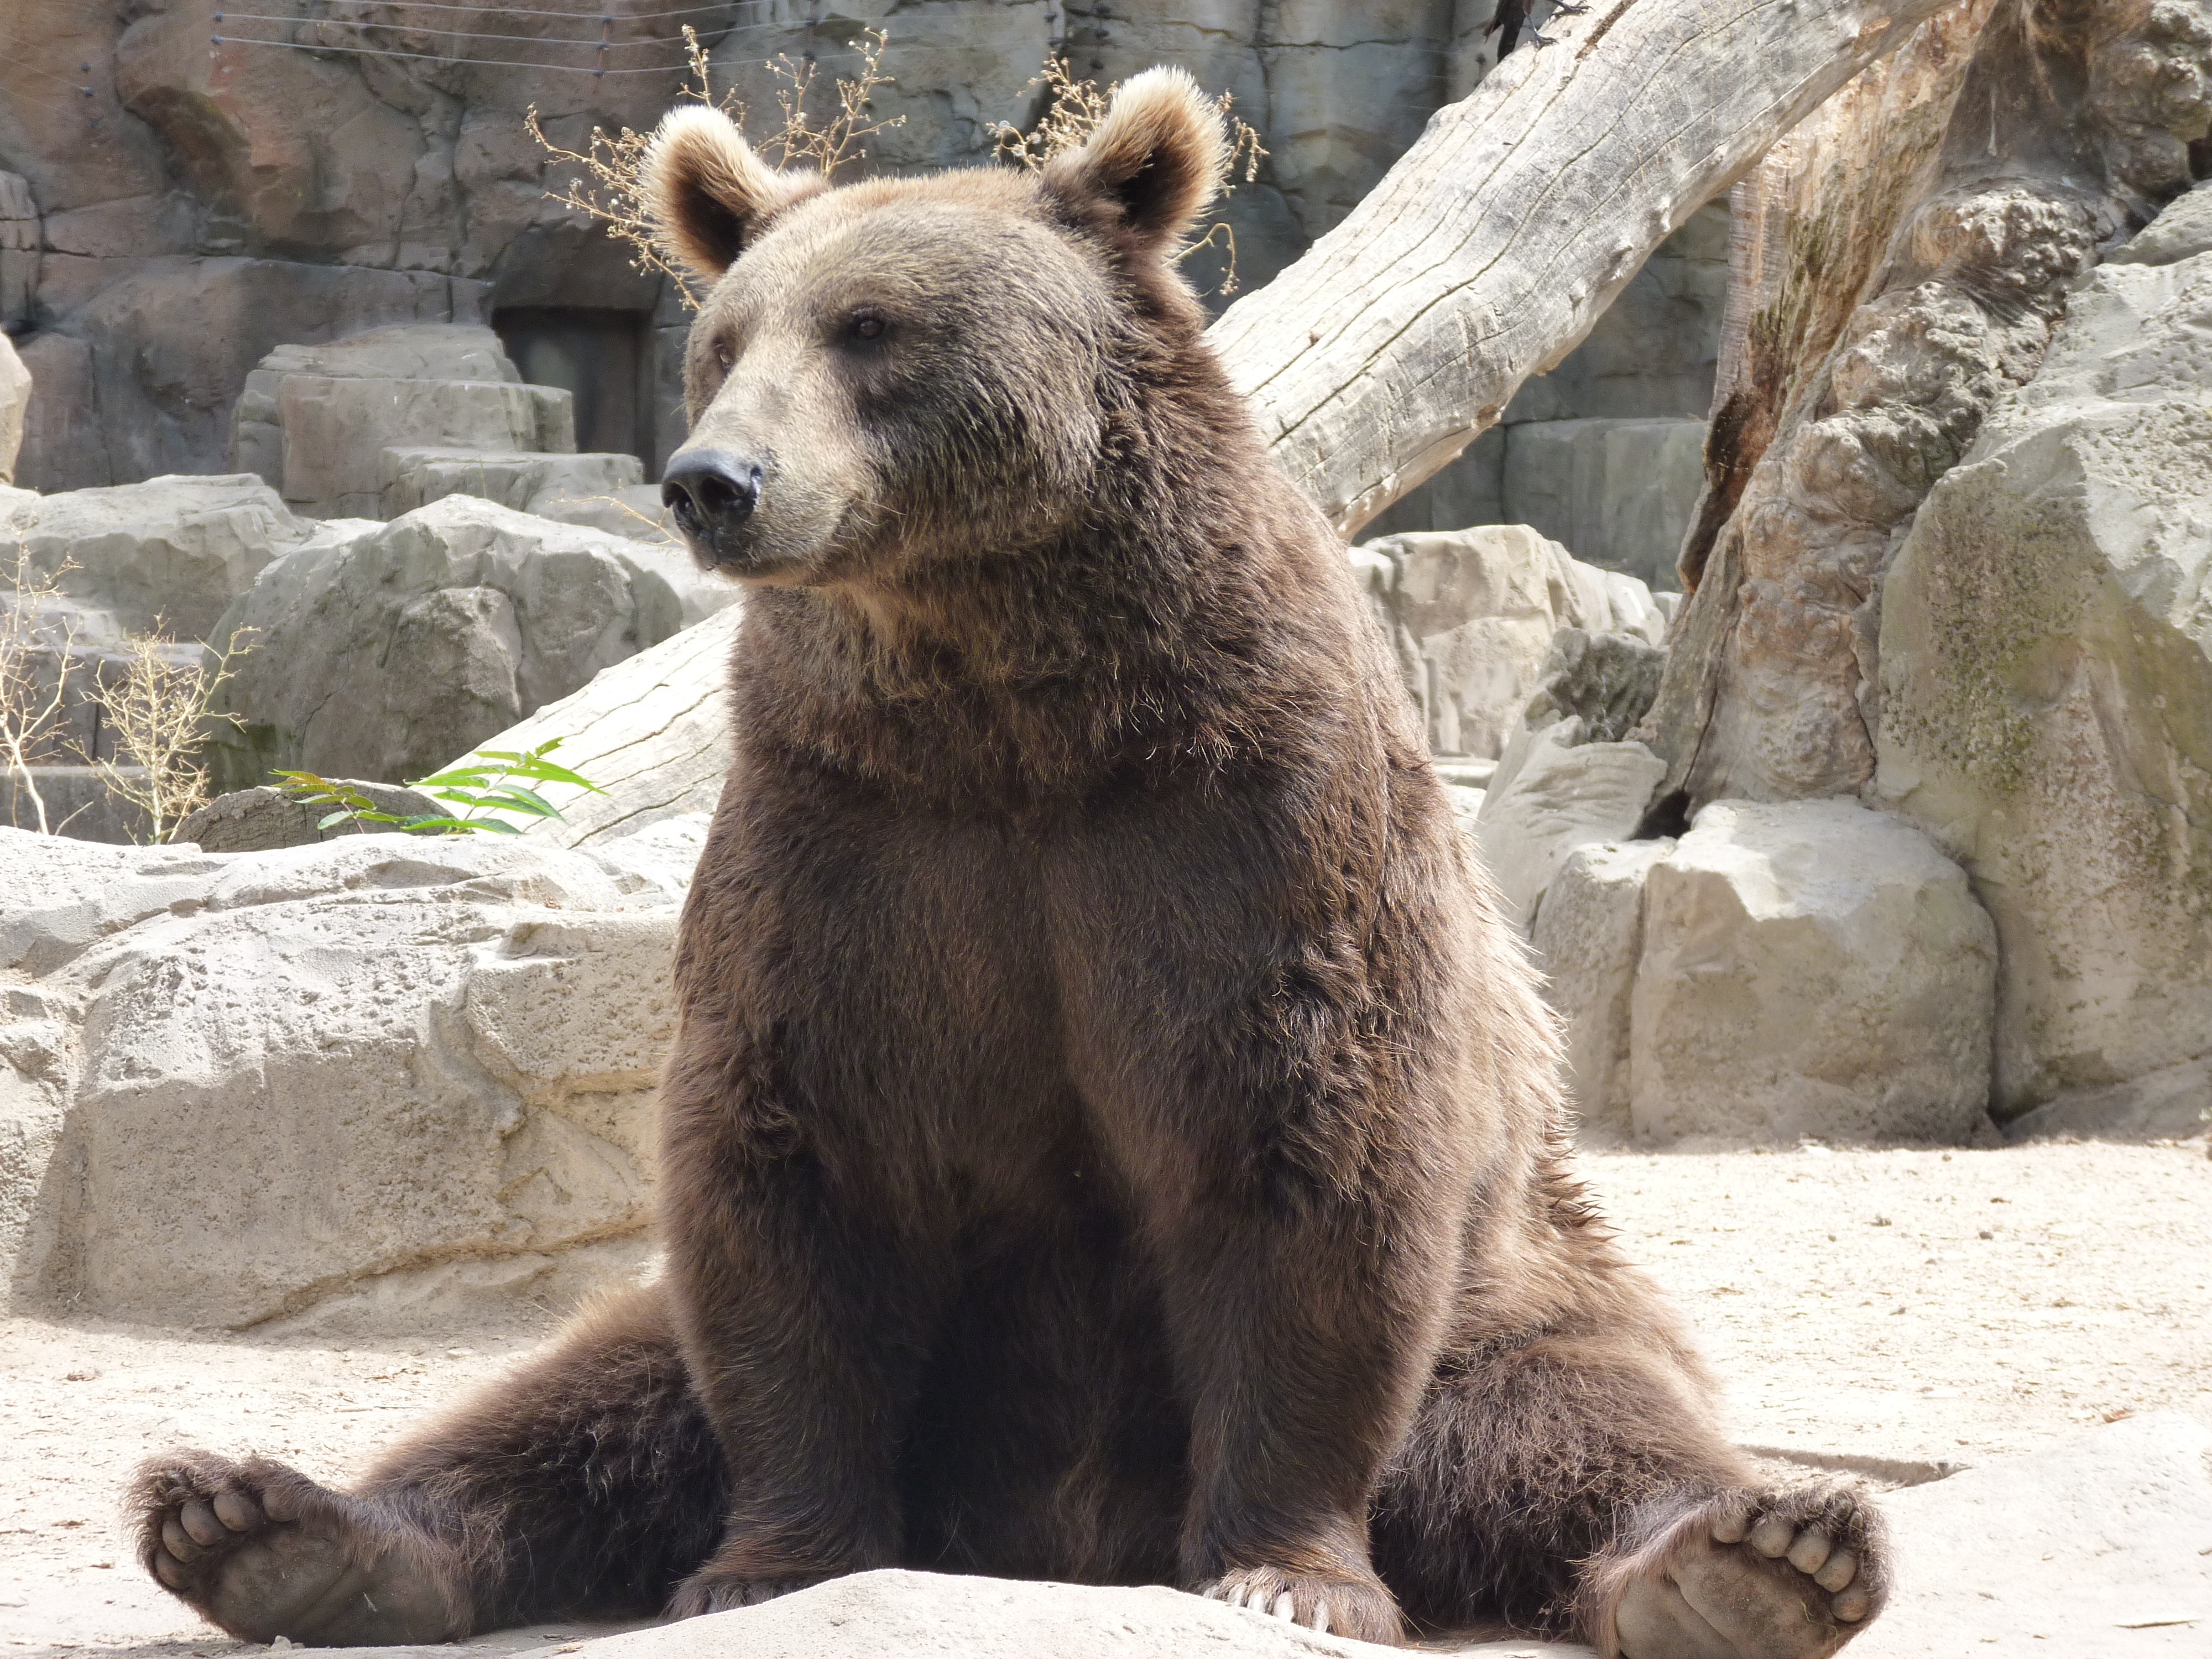
animal, bear, wildlife, zoo, sitting, mammal, fauna, brown bear, vertebrate, funny, grizzly bear, dog breed group